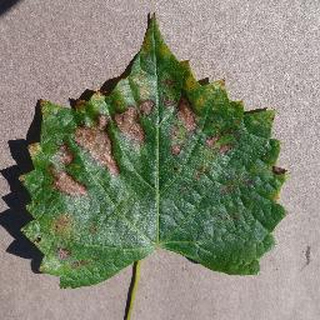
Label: grape_esca_black_measles